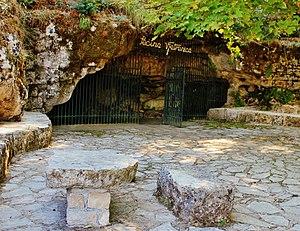
Cet article recense les sites inscrits au patrimoine mondial en Bosnie-Herzégovine.
Vjetrenica est la plus grande grotte de Bosnie-Herzégovine. Elle est aménagée pour le tourisme et contient une grande diversité d'espèces cavernicoles.